History of Mar del Plata

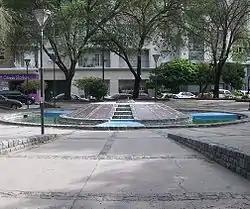
Malvinas-Falklands war memorial at Mar del Plata

This episode was not the only World War II affair involving Mar del Plata. A less well-known German landing had taken place the year before: early on July 3, 1944 the yawl "Santa Bárbara " anchored a few yards off the coast near Punta Mogotes, then an area with extensive sand dunes, some southwest of the port. The vessel had been chartered by the "Sicherheitsdienst" (SD) with the mission of infiltrating two fully equipped spies in Argentina and to repatriate another three. The operation was a complete success, and the Allies only learned about "Santa Bárbara" several months later. The sailboat had departed from Arcachon, France, on April 16. The D-Day landings prevented the return to France, and the sloop delivered her passengers to Vigo, in neutral Spain.